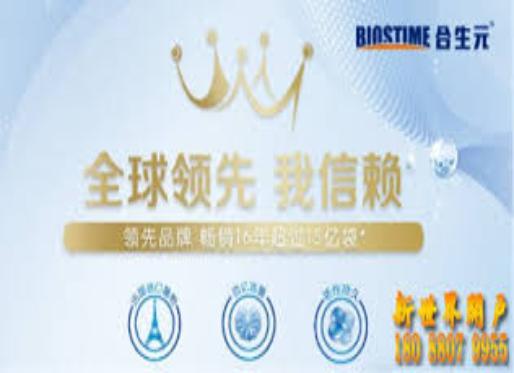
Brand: biostime-2
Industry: Food